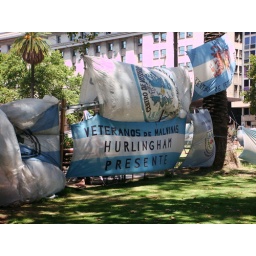
in front of the pink house